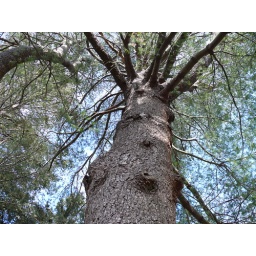
This white pine in our front yard is a large old tree.No Invites please.